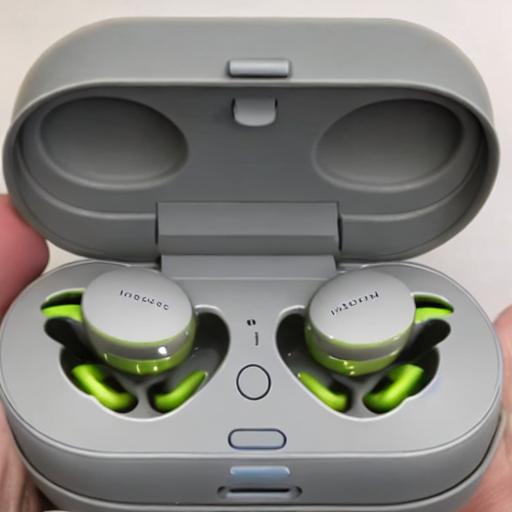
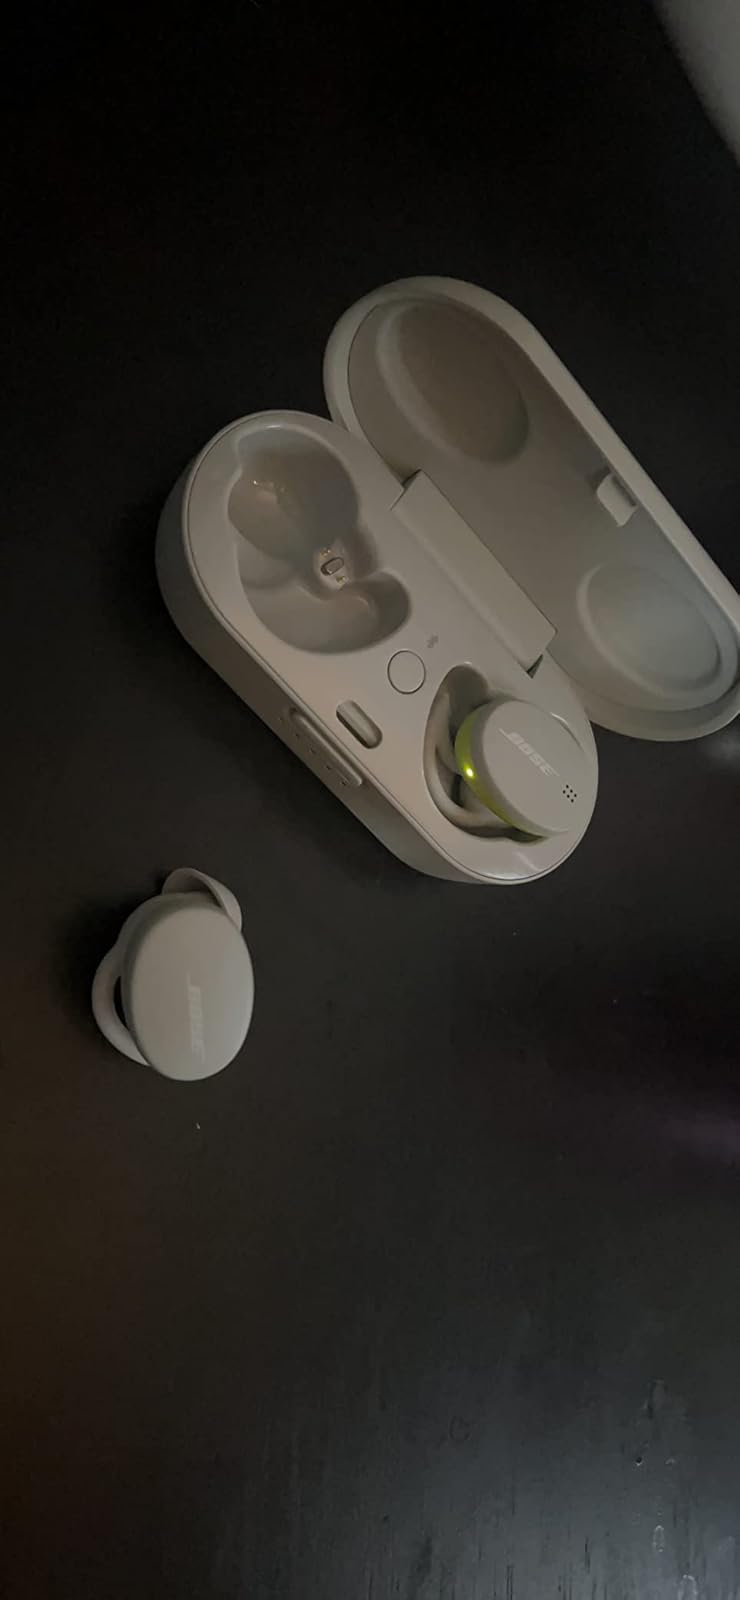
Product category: earbuds
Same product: no